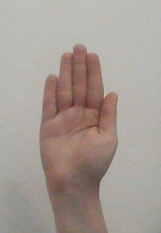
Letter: seen